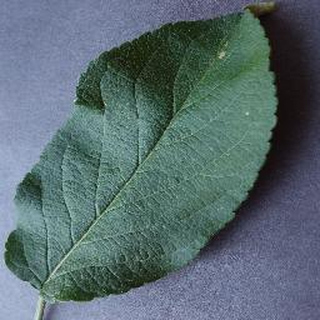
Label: healthy_apple